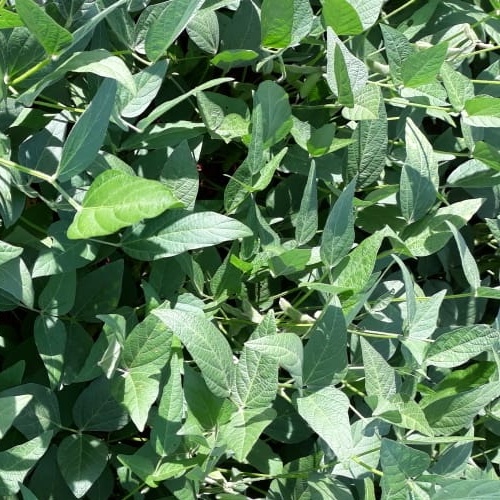
Label: Healthy